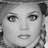
Emotion: neutral